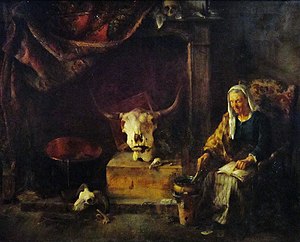
Thormod Torfæus / Forsvarer i hekseproces
Torfæus troede ikke på heksekunster og trolddom.
Thormod Torfæus islandsk: Þormóður Torfason var en islandsk historiker, der særligt studerede islandsk og norsk historie.